Answer in natural language. Which point is closer to the camera taking this photo, point B  or point C? Choose between the following options: C or B
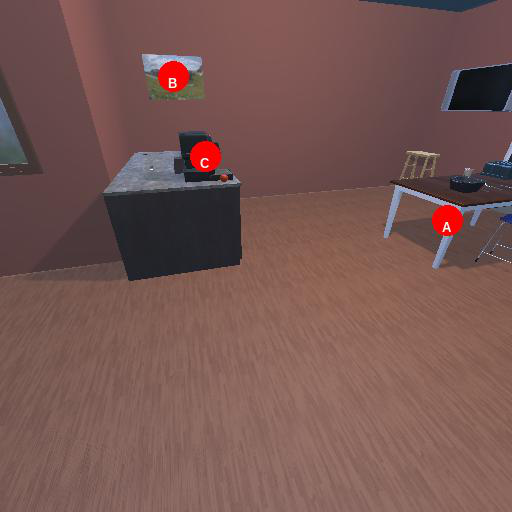
<answer>C</answer>